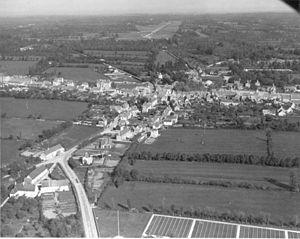
Sainte-Mère-Église est une ancienne commune française, chef-lieu de canton du département de la Manche, dans la région Normandie, peuplée de 1 597 habitants.